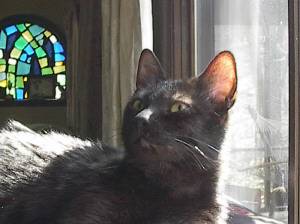
Label: cat